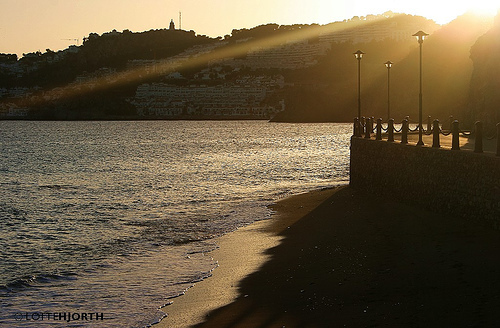
Label: not_food